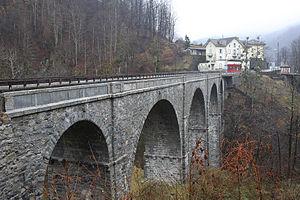
La frontière entre l'Italie et la Suisse est la frontière internationale séparant ces deux pays.